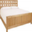
Label: bed